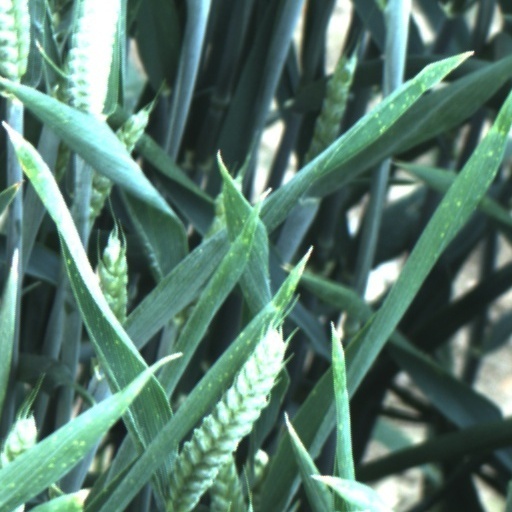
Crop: wheat